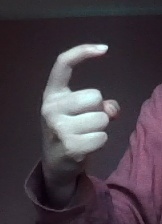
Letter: ra